G. K. Singh

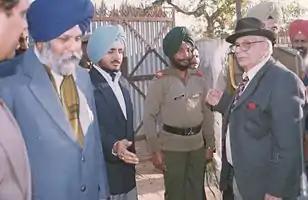

The residents of village Jalwana under his leadership, along with the support of diaspora, founded the Village Development Council on 13 April 1999.